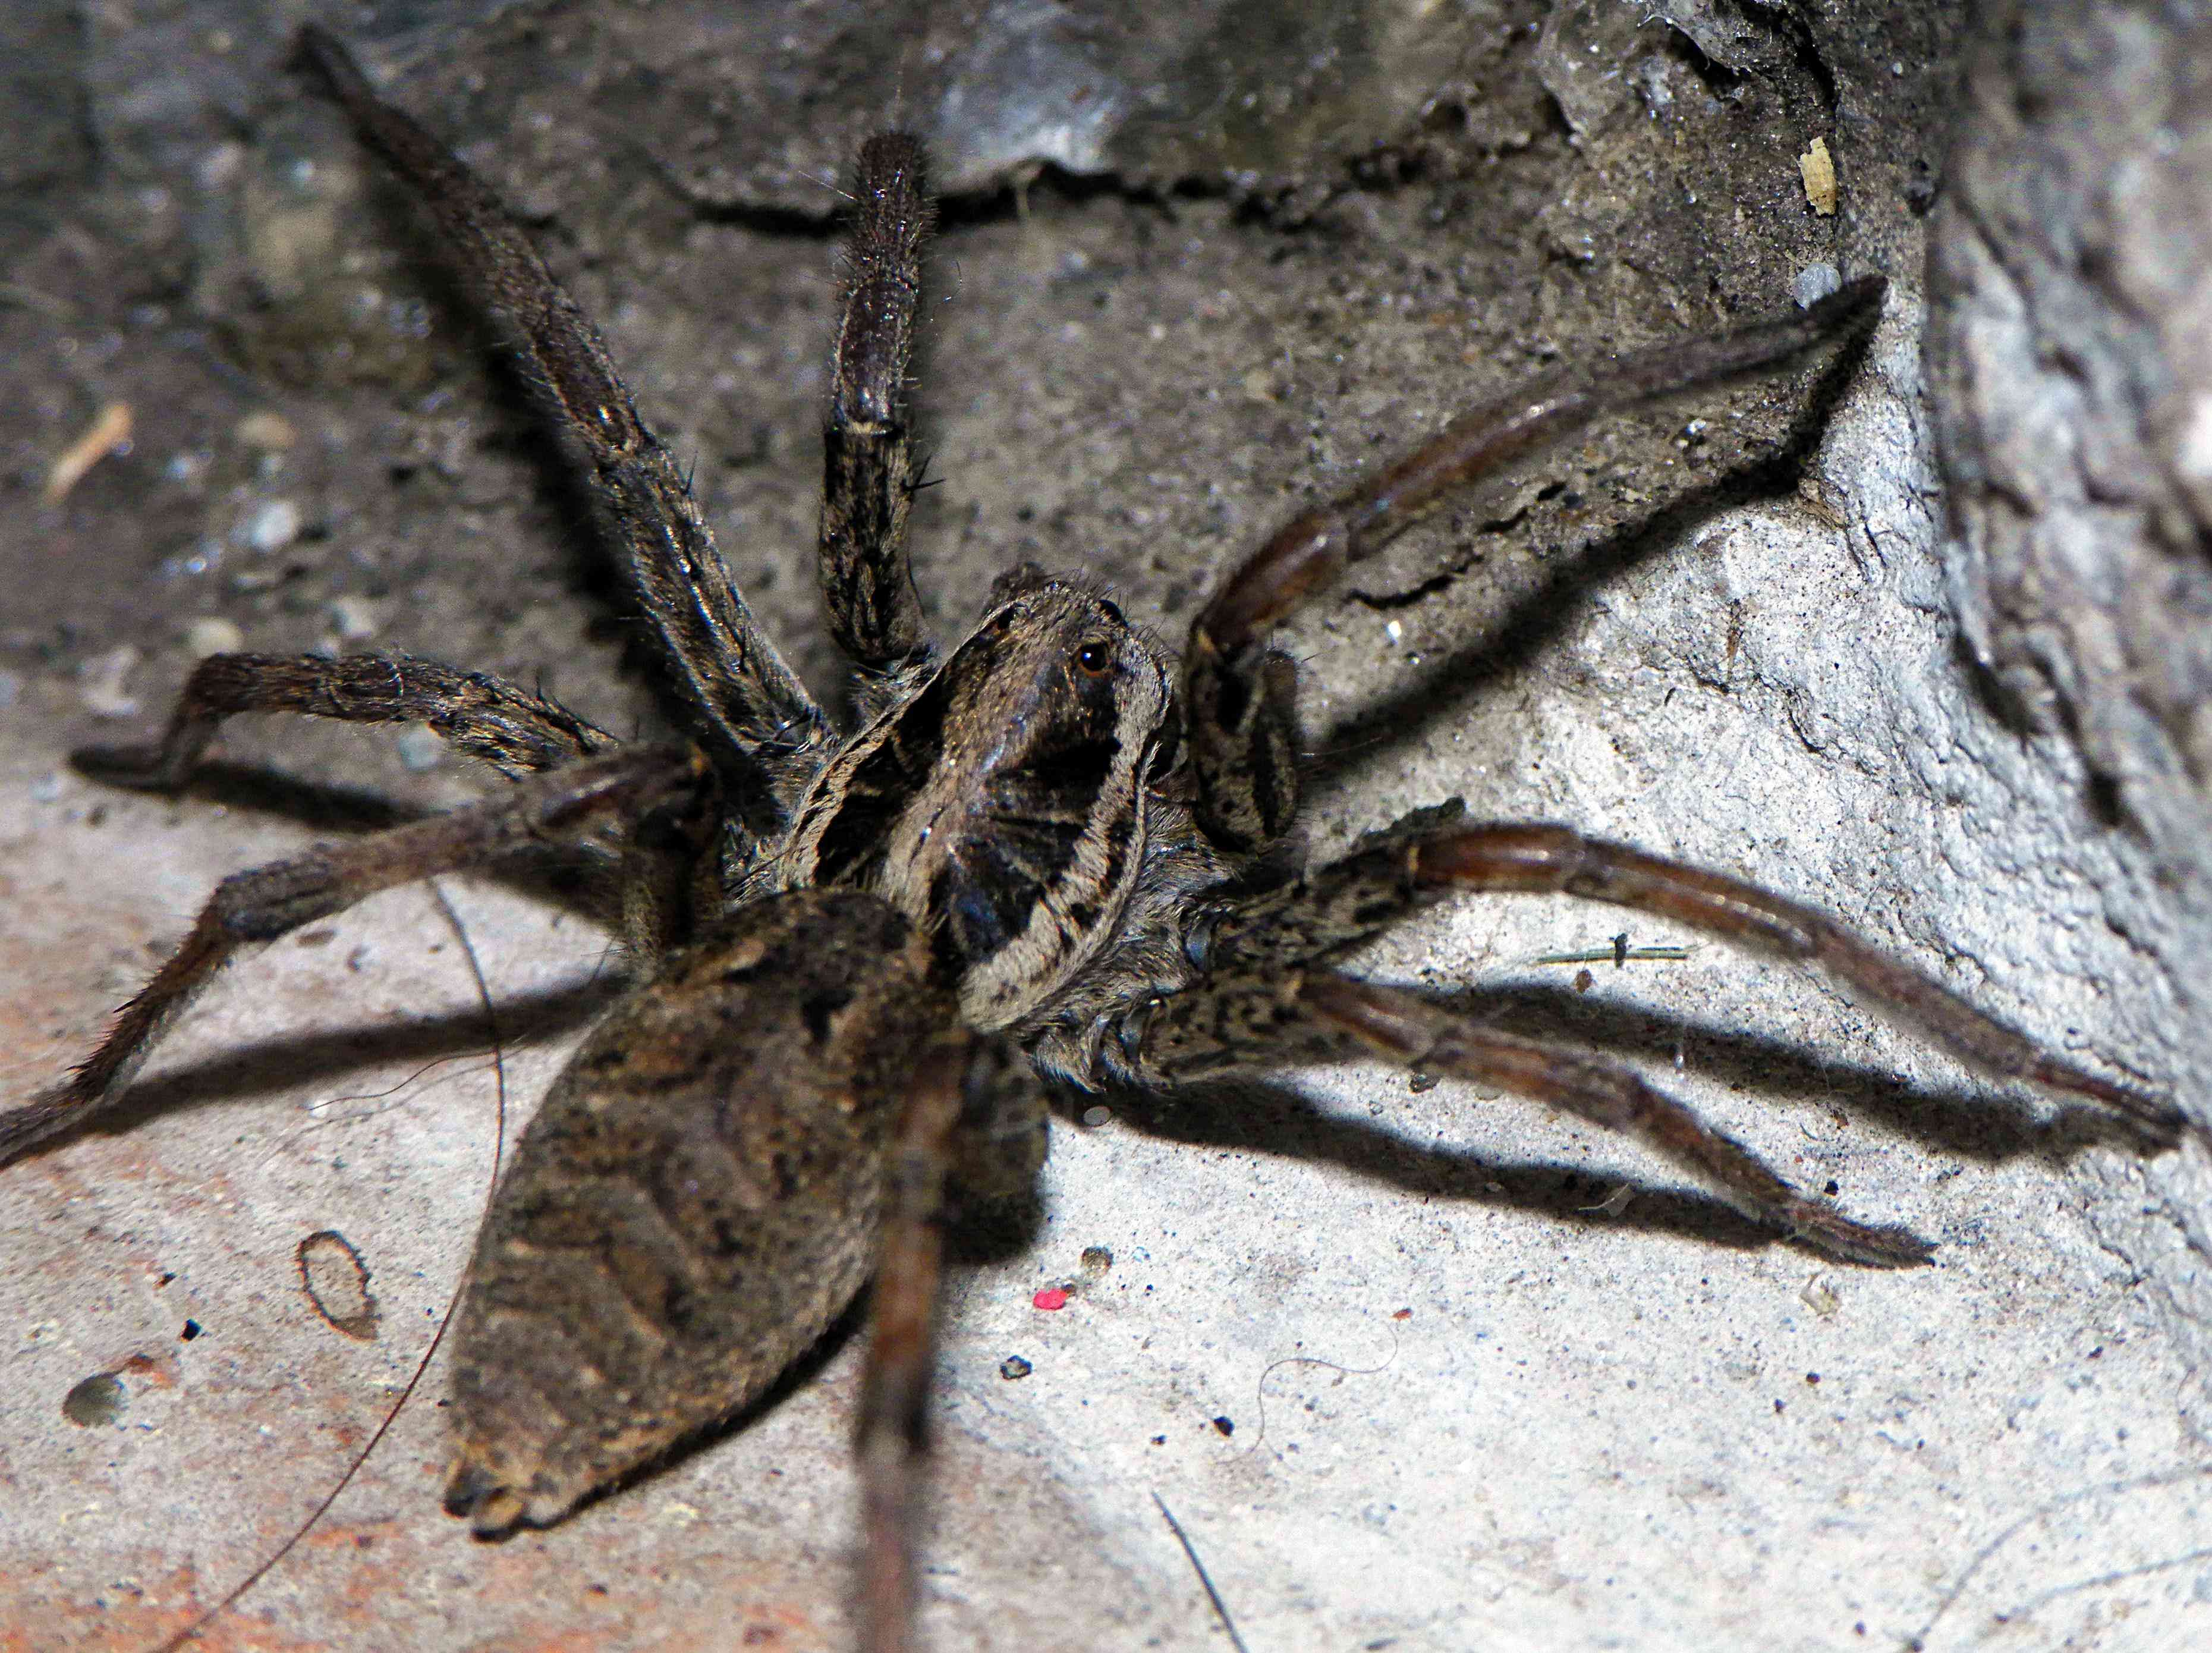
nature, fauna, invertebrate, spider, animals, arachnid, naturaleza, tarantula, ggl1, xovesphoto, animales, gphoto, macro photography, arthropod, wolf spider